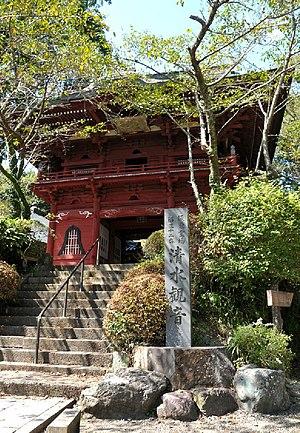
Le Kiyomizu-dera est un temple bouddhiste situé dans la ville d'Isumi, préfecture de Chiba au Japon. Selon une autre valeur du nom en japonais, le temple, également appelé « Seisui-ji », est communément connu sous le nom « Kannon Kiyomizu ». Le Kiyomizu-dera est le 82ᵉ temple du Bandō Sanjūsankasho, ou circuit des trente-trois temples à l'est du Japon consacrés au bodhisattva Kannon.